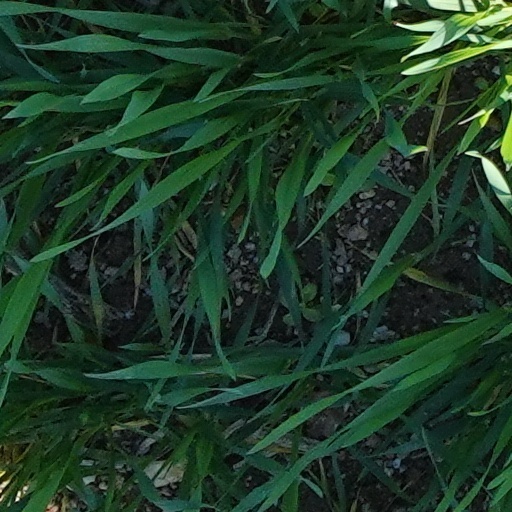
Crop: wheat